World Hearing Day

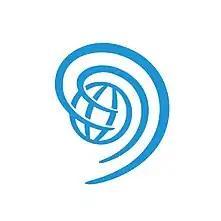

World Hearing Day is a campaign held each year by Office of Prevention of Blindness and Deafness of the World Health Organization (WHO). Activities take place across the globe and an event is hosted at the World Health Organization in Geneva annually on March 3. The campaign's objectives are to share information and promote actions towards the prevention of hearing loss and improved hearing care. Any individual or organization can participate in various ways, by sharing campaign materials and organizing outreach actions. Examples are provided in the World Hearing Day annual activities reports. For participation to be recognized, one needs to register and report on their activity.